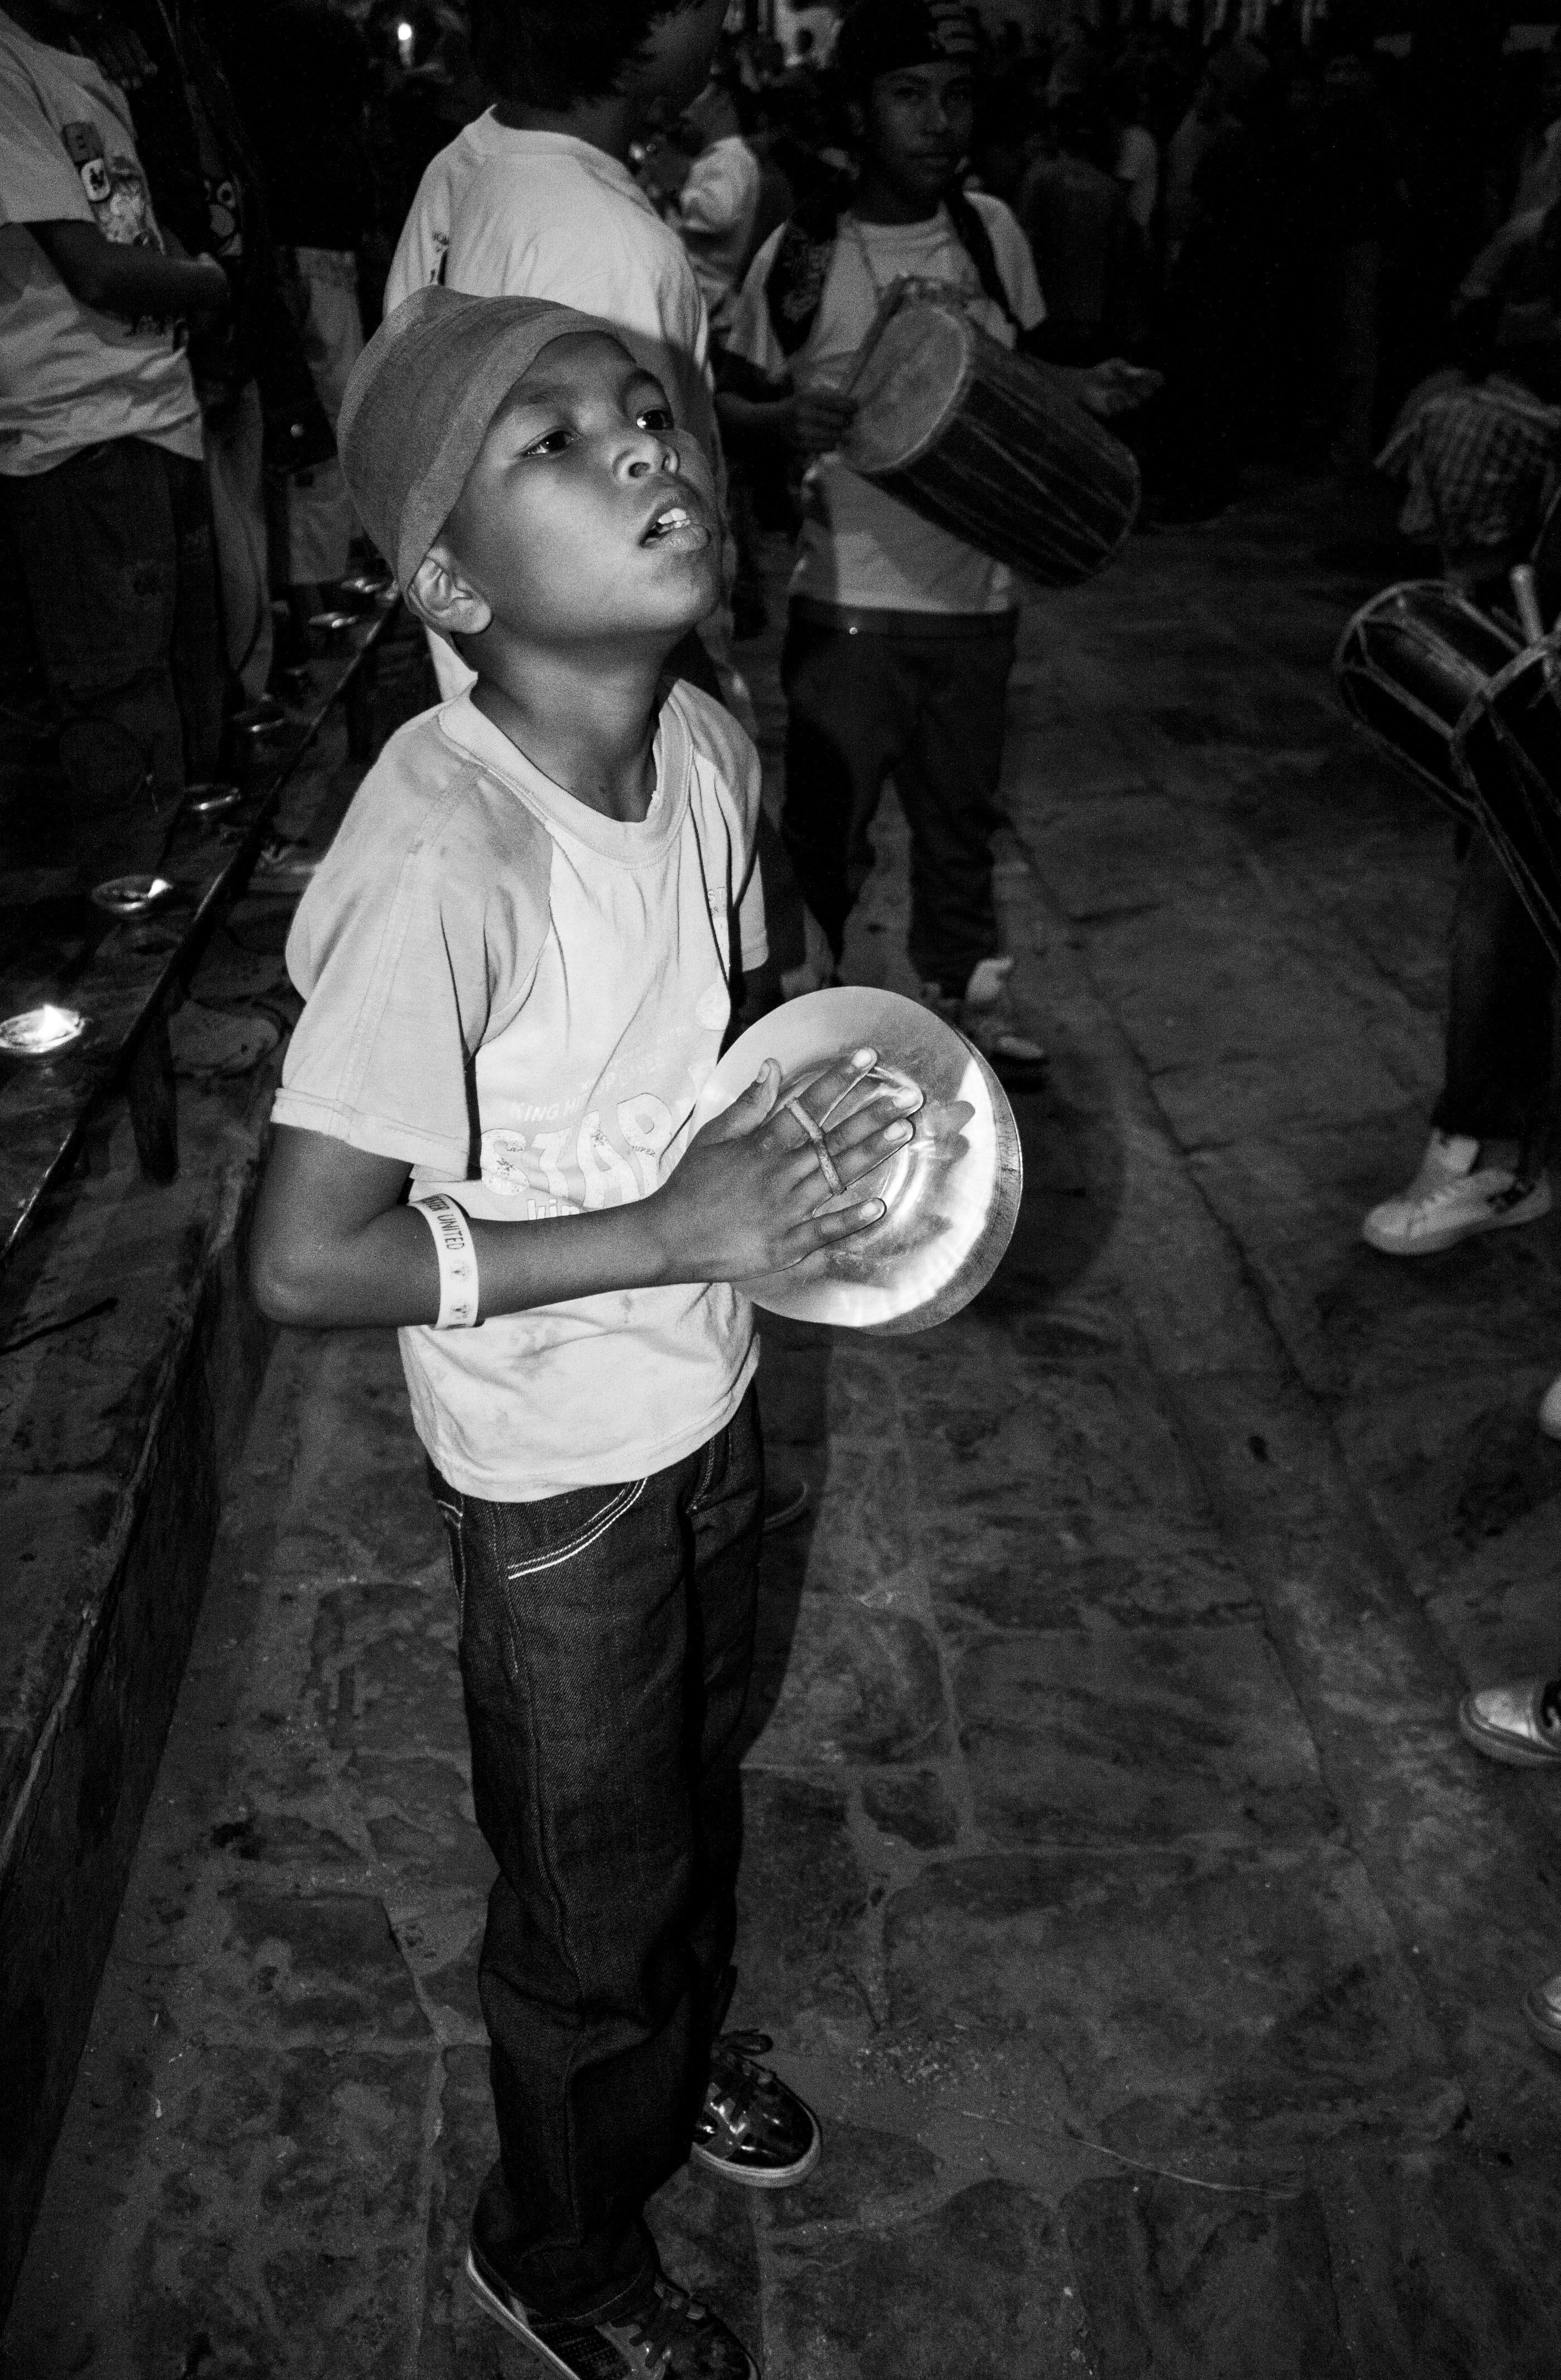
person, black and white, white, photography, recreation, child, darkness, black, monochrome, lady, musical instrument, nepal, festival, musical, photograph, monochrome photography, film noir, human positions